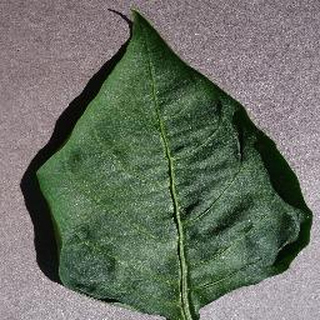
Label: healthy_bell_pepper